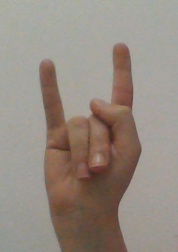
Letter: la